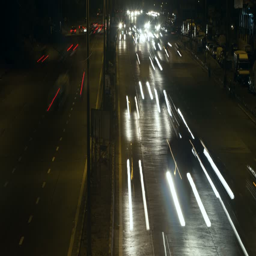
time - lapse of traffic at night , trail of lights looking